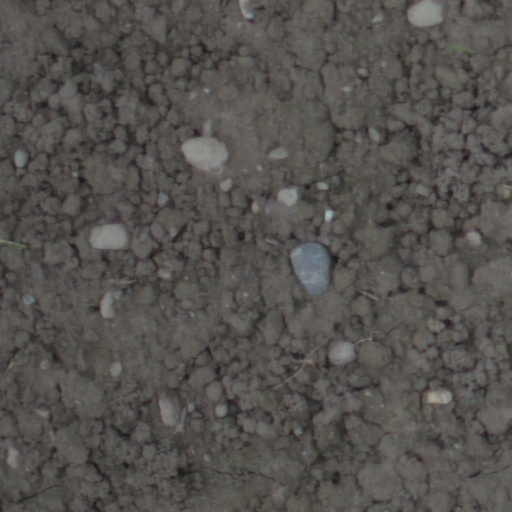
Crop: wheat